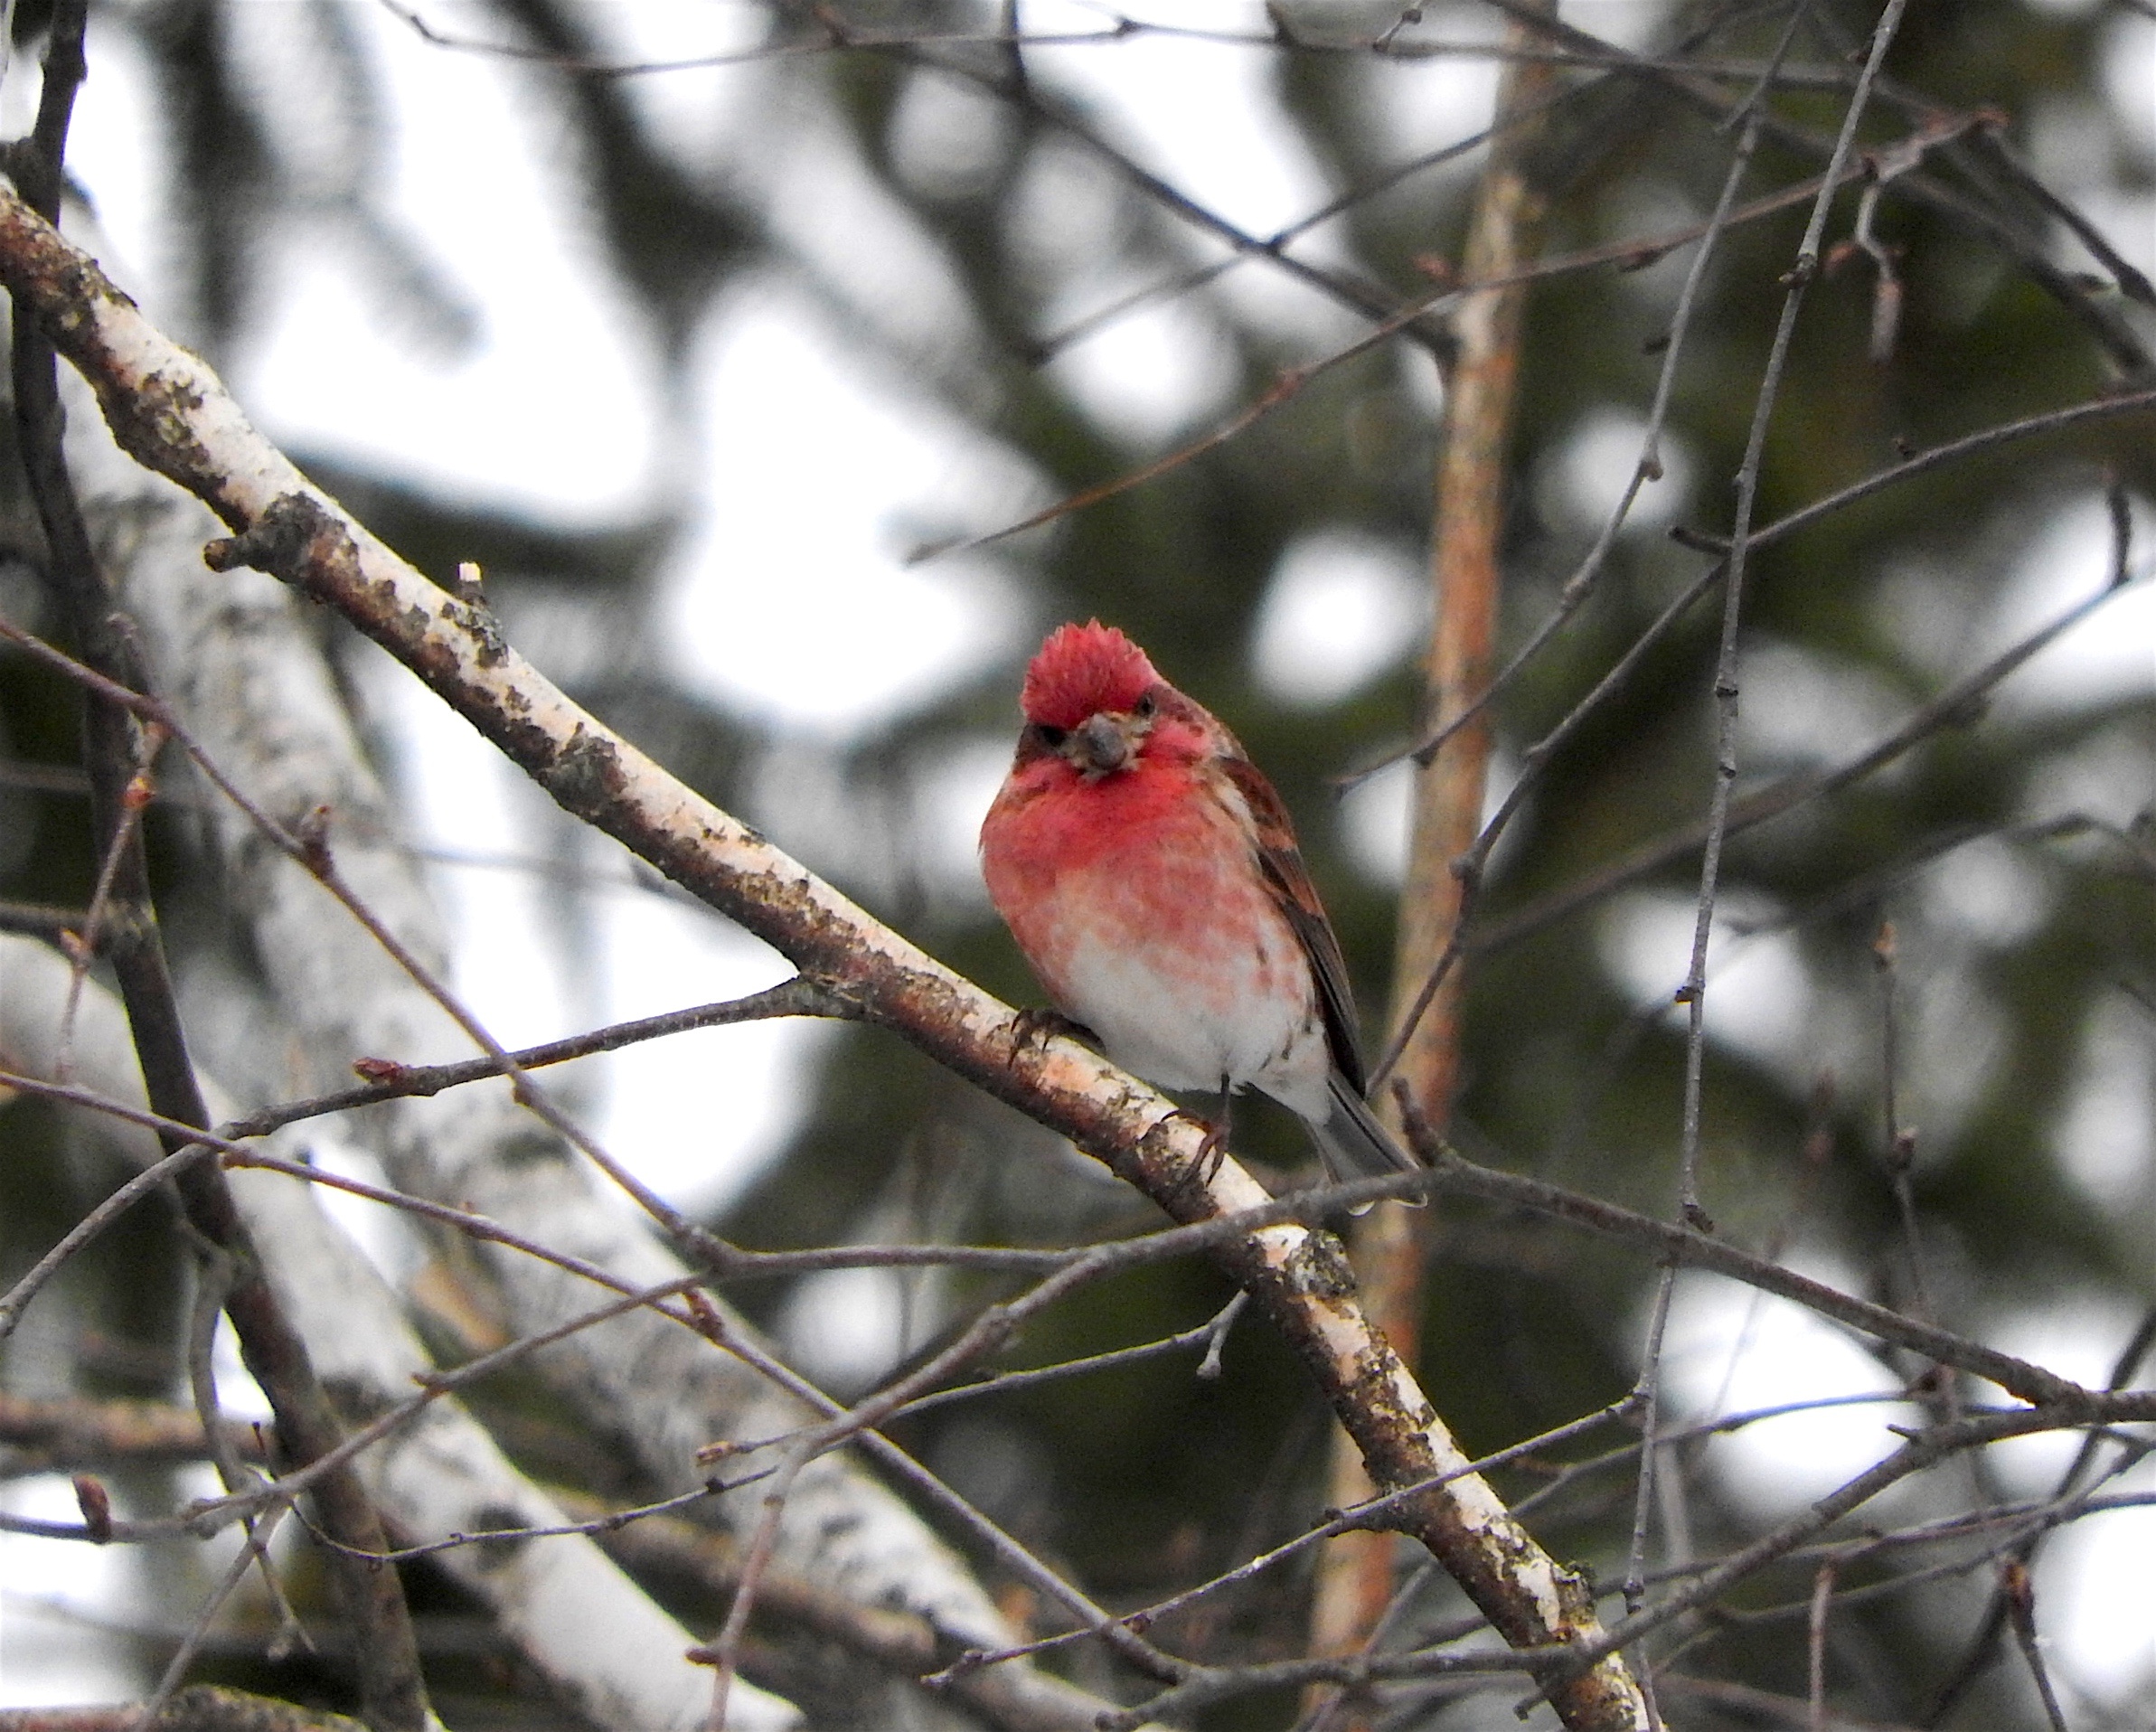
branch, bird, wildlife, beak, fauna, vertebrate, finch, cardinal, perching bird, emberizidae